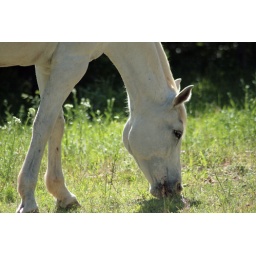
Lazy day, sitting on my porch, shooting shots of my girl grazing in our front yard.